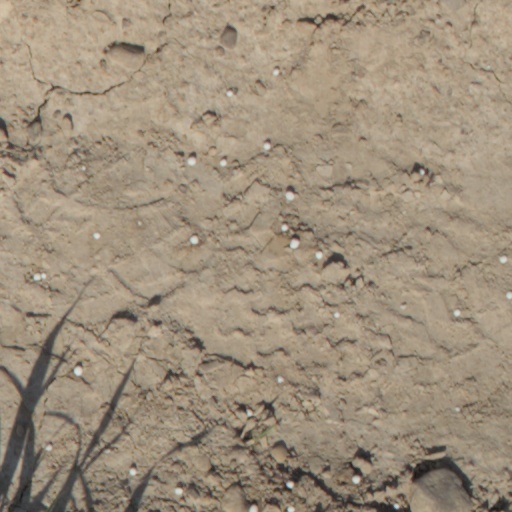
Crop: wheat